Ross River Meatworks Chimney

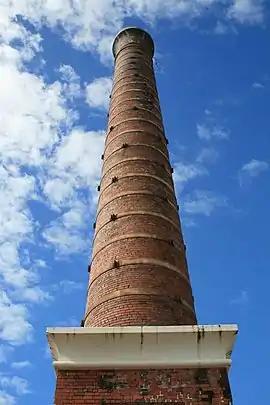
Ross River Meatworks Chimney, 2009

The Ross River Meatworks Chimney is a heritage-listed abattoir at Stuart Drive, Idalia, City of Townsville, Queensland, Australia. It is the 11th tallest structure in Townsville. It was built as part of the Ross River Meatworks in 1891 William McCallum Park and is now a major landmark as part of Fairfield Waters and part of Lancinis Springbank urban village. It was listed on the Queensland Heritage Register on 14 August 2009.